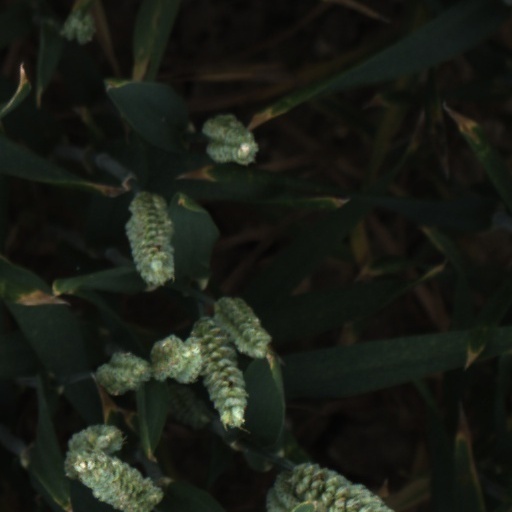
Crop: wheat